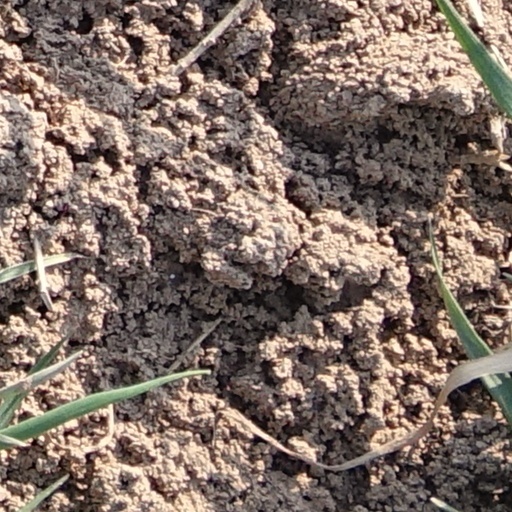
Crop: wheat